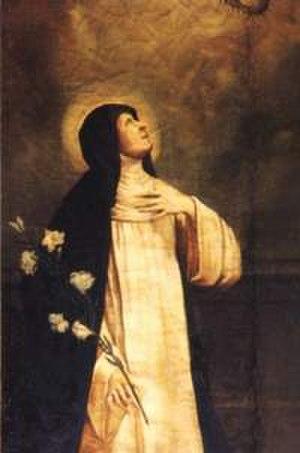
Stéphanie de Quinzani est une tertiaire dominicaine italienne béatifiée par le pape Benoît XIV le 14 décembre 1740.